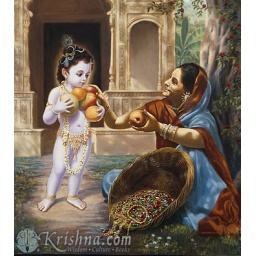
Young Krishna rewards a fruit vendor's generosity by turning her basket of fruit into jewels.